Black Water (memoir)

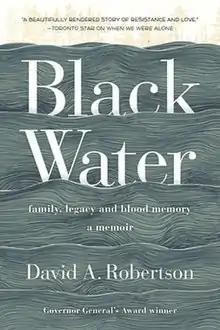

Black Water: Family, Legacy, and Blood Memory is a memoir written by David A. Robertson, published September 22, 2020 by HarperCollins.